Cedric Maxwell

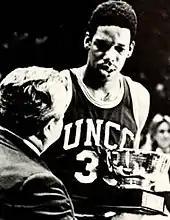
Maxwell as a junior at UNC Charlotte

Maxwell was a star forward/center for the UNC Charlotte 49ers. Among the 49ers, Maxwell ranks 6th all-time in points scored and his No. 33 jersey was retired in 1977, when he led UNC Charlotte to the NCAA Final Four. Upon completion of his career at Charlotte, Maxwell was the 12th overall pick in the 1977 NBA draft. He was drafted by the Boston Celtics, where he played for eight of his eleven seasons. During his time at UNC Charlotte, he was initiated in Omega Psi Phi fraternity via the Epsilon Zeta chapter.